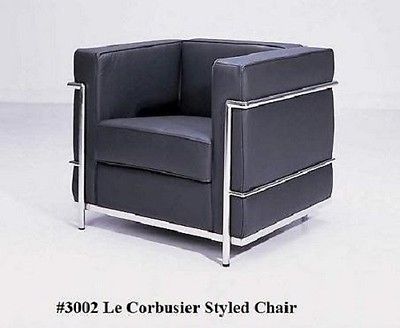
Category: sofa